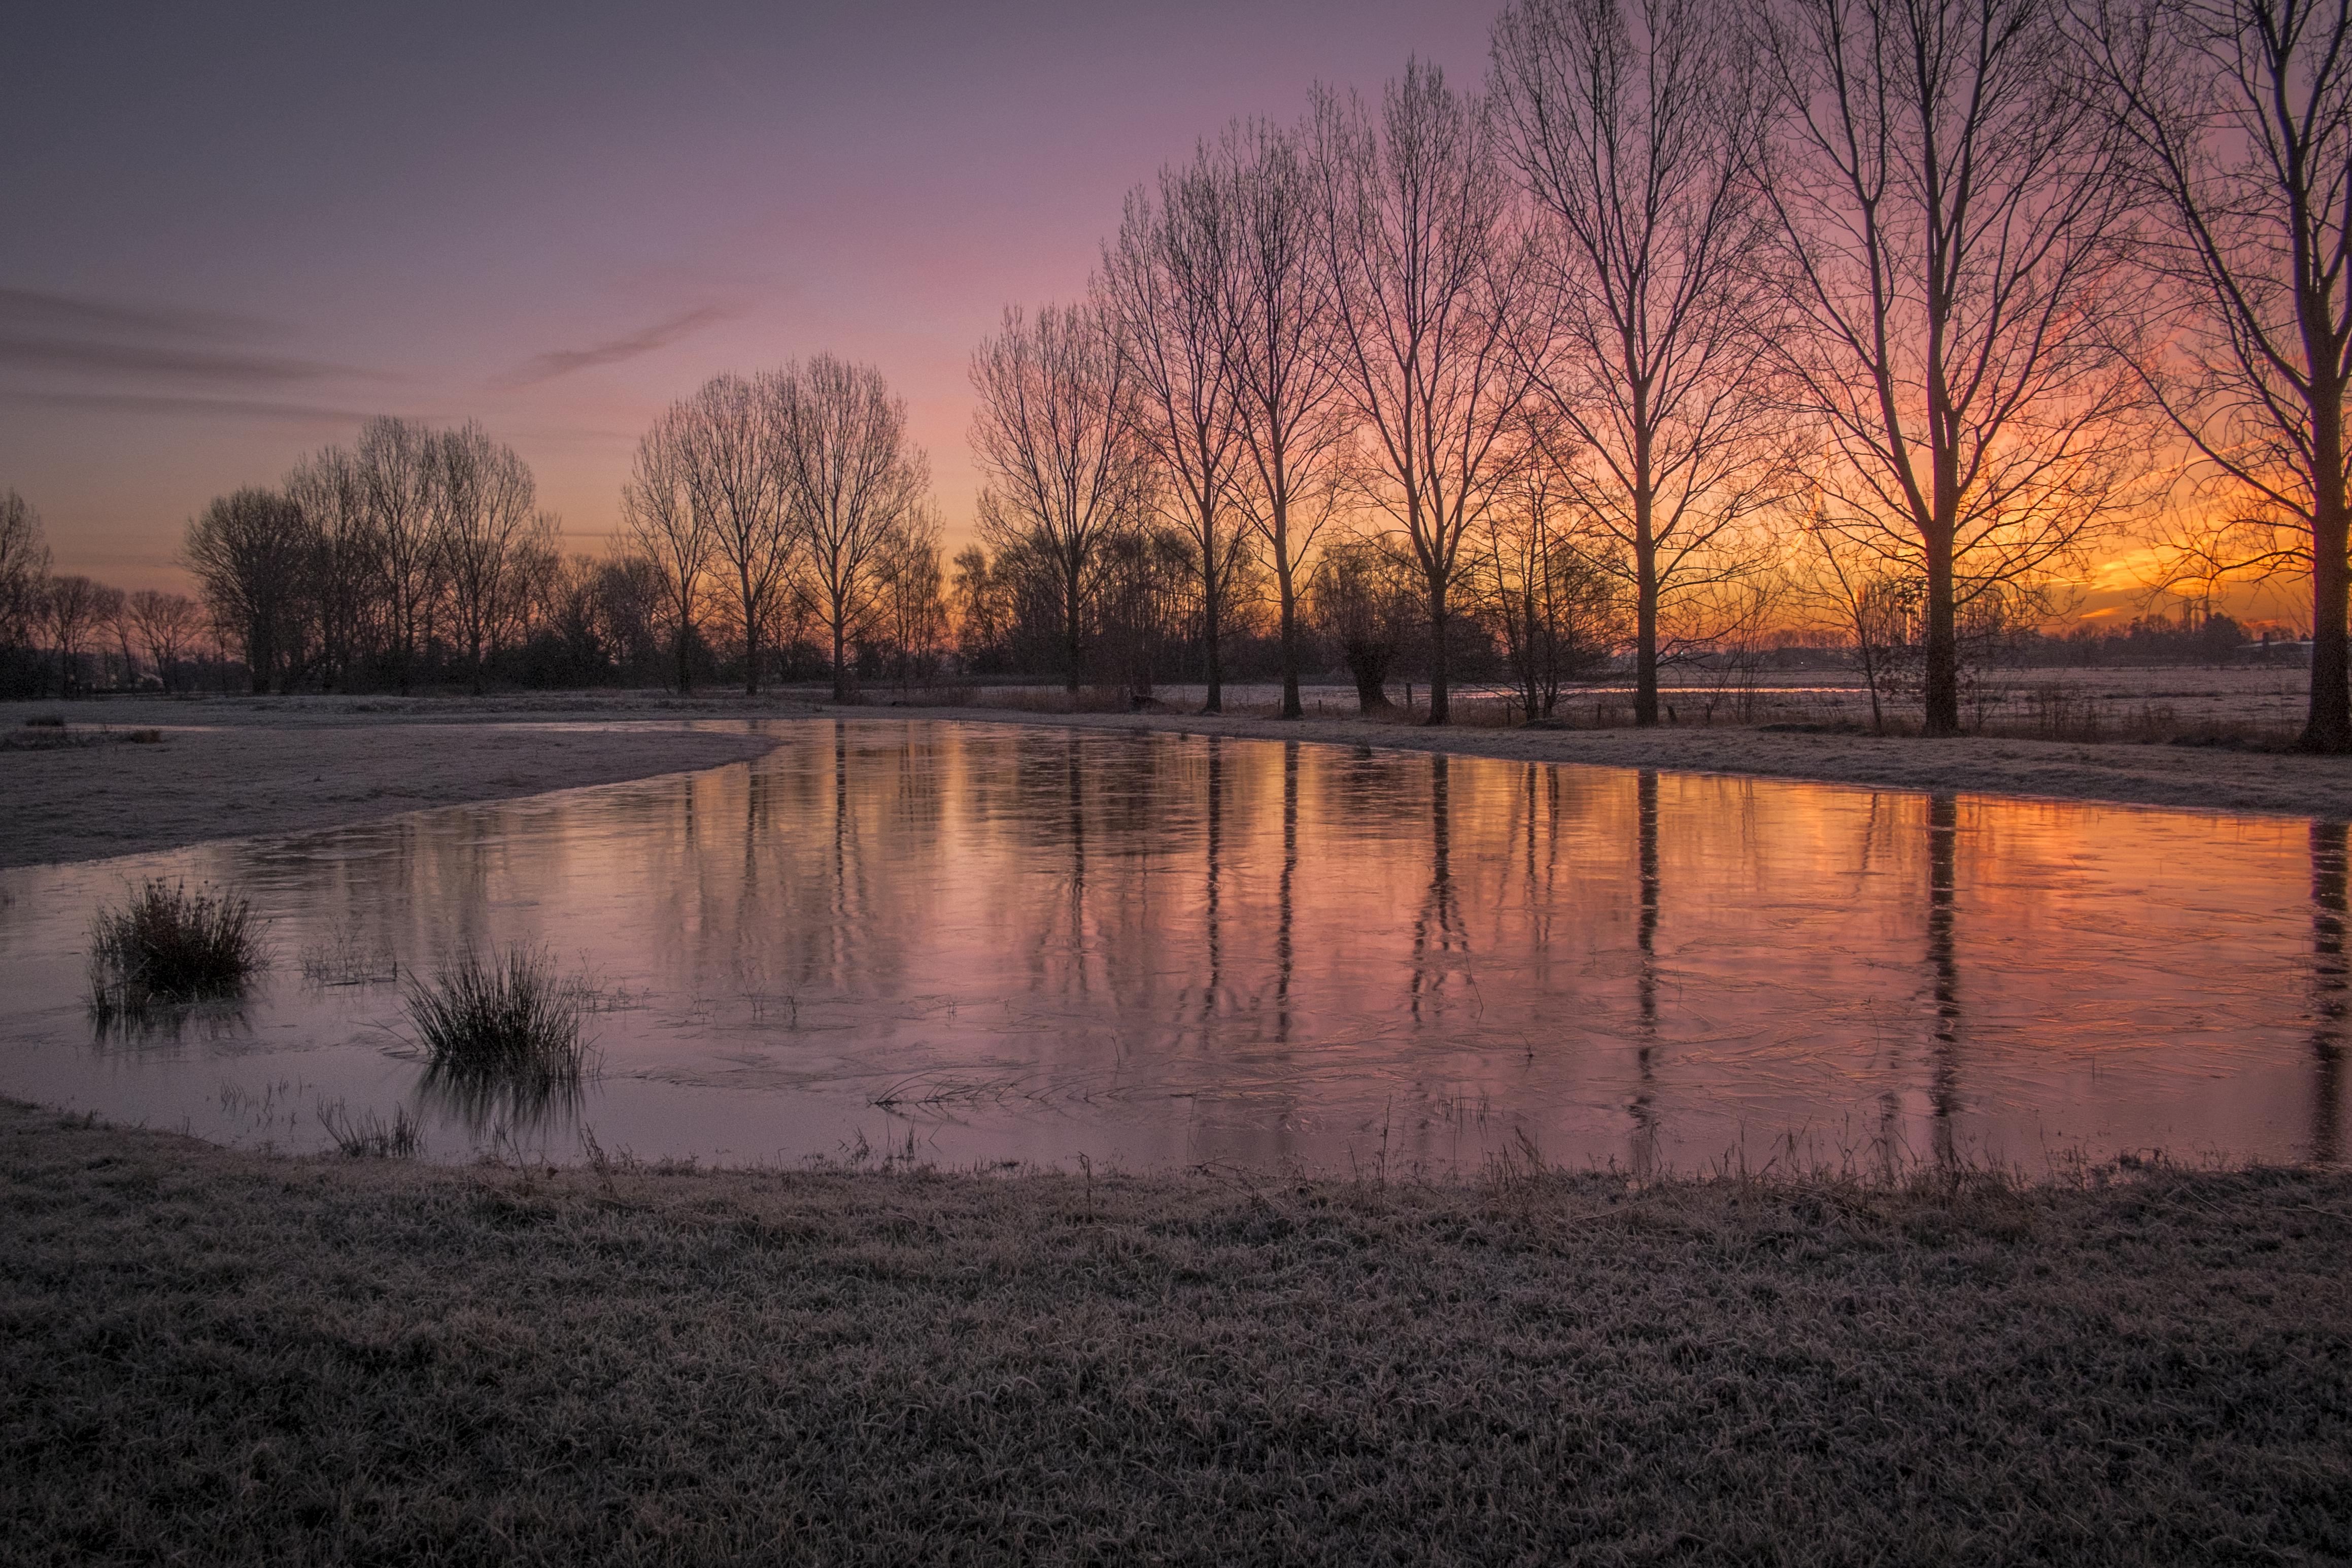
tree, nature, winter, sunrise, sunset, morning, lake, dawn, river, dusk, fujifilm, evening, reflection, autumn, xpro1, pure, willyverhulst, morningglow, borsbeek, xf18mm, atmospheric phenomenon